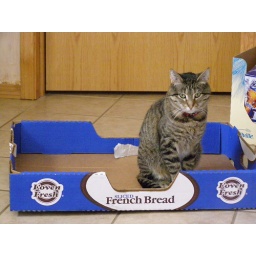
cat in the box 2